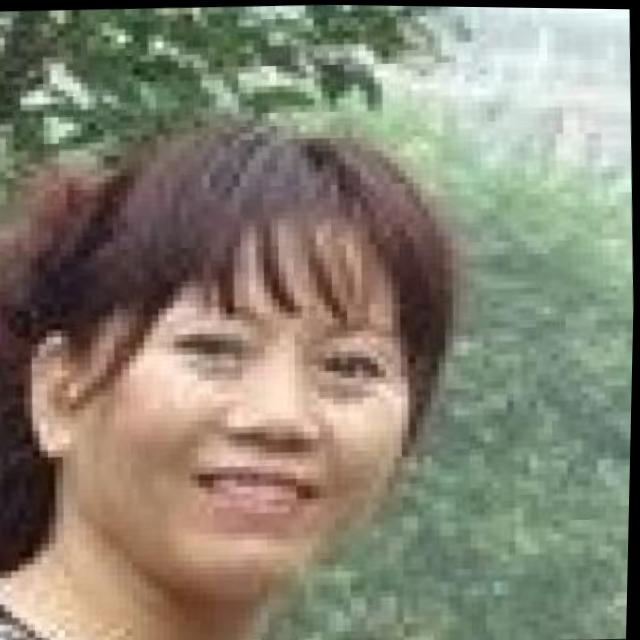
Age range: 21-44